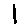
Label: 1